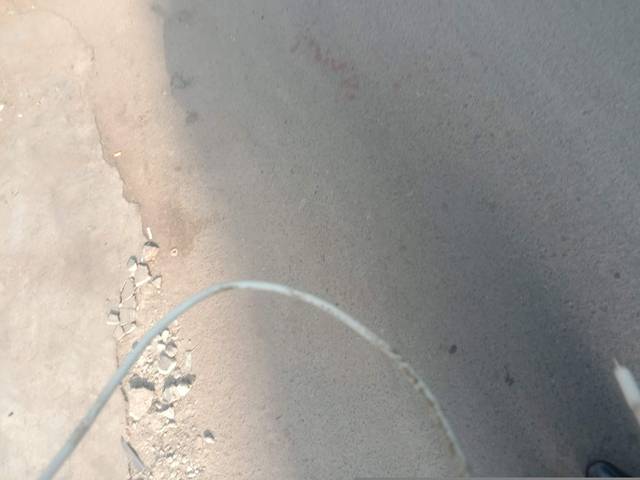
Region: Pakistan
Coordinates: 31.586, 74.294